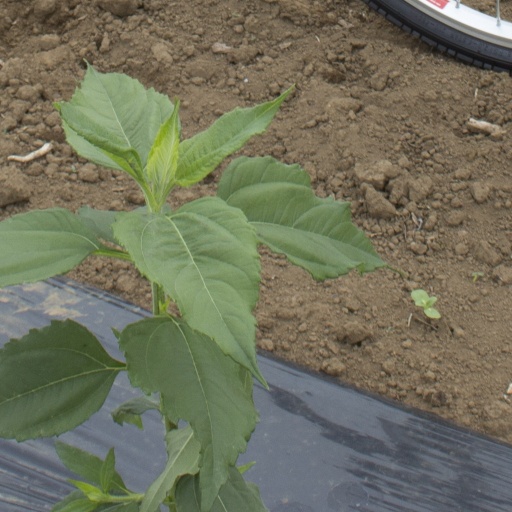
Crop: Jerusalem artichoke